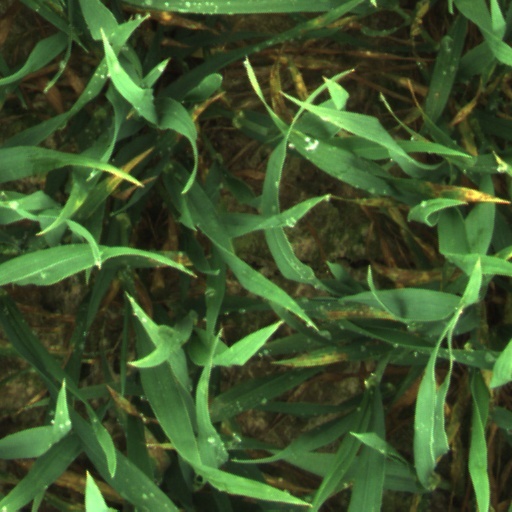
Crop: wheat